Whampoa station

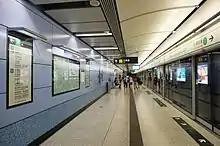
View down the platform in October 2016

The station consists of a platform tunnel between two separate concourses and is mainly underground except for the entrances and ventilation shafts. The western concourse is located at the junction of Hung Hom Road and Tak Man Street while the eastern concourse is located along Tak On Street and is crossed by Shung King and Tak Ting Streets.